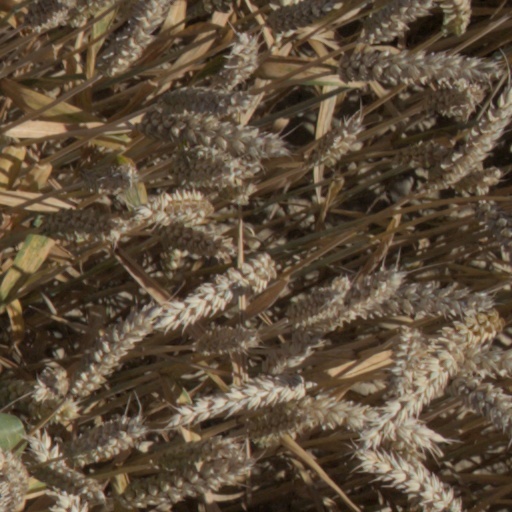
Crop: wheat